Warrimoo, New South Wales

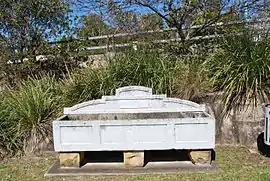

Warrimoo (formerly Karabar) is a medium-sized village in the lower Blue Mountains of New South Wales, Australia, 273 metres above sea level. Warrimoo is located 68 kilometres west of Sydney, in the local government area of the City of Blue Mountains. Warrimoo borders the townships/suburbs of Blaxland, Mount Riverview, Sun Valley and Valley Heights. The suburb is located five train stops from Penrith and 11 train stops to Katoomba.